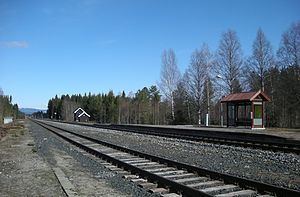
Rudstad Station
Rudstad Station er en jernbanestation på Rørosbanen, der ligger ved Rudstad i Østerdalen i Elverum kommune i Norge.